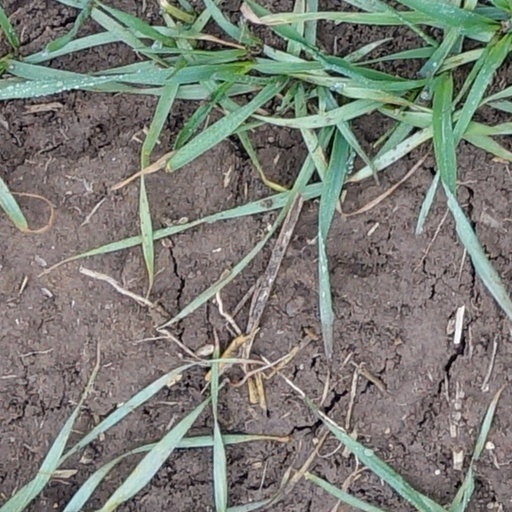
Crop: wheat